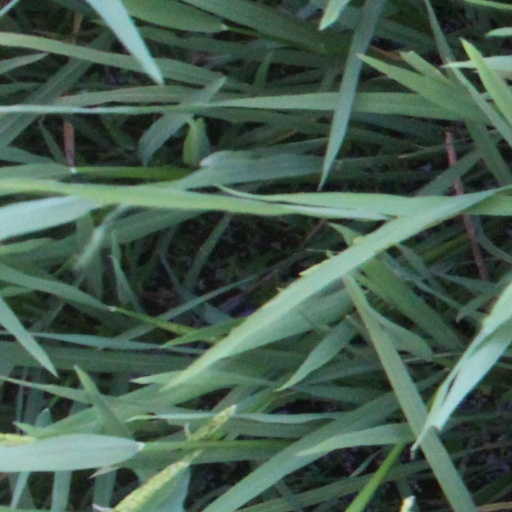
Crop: rice